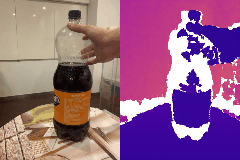
Label: bottle